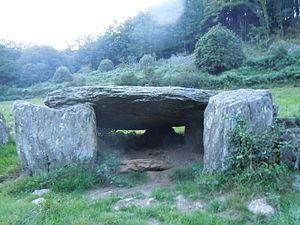
une des tables encore visibles de l'allée couverte de Minguionnet, commune de Gourin, département du Morbihan, France
L'Allée couverte de Minguionnet est situé au lieu-dit Er-goat, sur la commune de Gourin, dans le Morbihan en Bretagne.